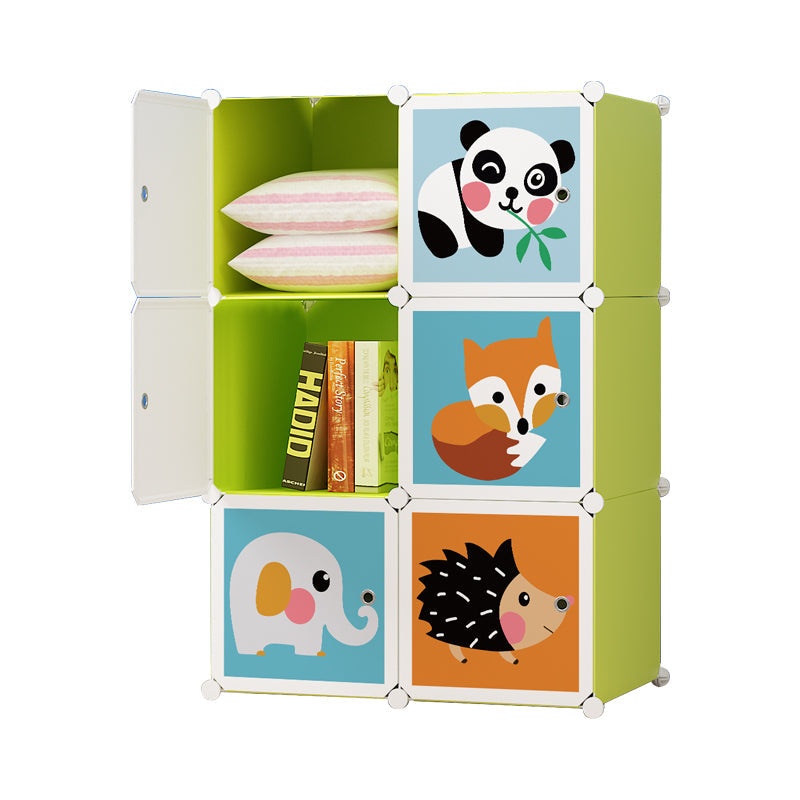
Dulap modular pentru copii, AT PERFORMANCE®, 6 rafturi, Design Jucăuș cu Animăluțe 🦊🐼🐘
Brand: At Performance
Dulap Modular cu 6 Rafuri – Design Jucăuș cu Animăluțe 🦊🐼🐘 Transformă organizarea într-o experiență plăcută și veselă cu acest dulap modular cu 6 rafturi , perfect pentru camera copiilor sau orice spațiu care are nevoie de un strop de culoare și funcționalitate! Cu un design atractiv și uși decorate cu animăluțe adorabile – arici, elefant, veveriță, urs panda, puișor și vulpiță – acest dulap aduce o notă de veselie și ordine în locuința ta. 🔹 Material rezistent – plastic durabil, impermeabil și ușor de curățat 🔹 Culoare vibrantă – verde proaspăt, ideal pentru un ambient plin de energie 🔹 Montaj rapid și modular – asamblare simplă, fără unelte speciale 🔹 Compartimentare practică – 6 rafturi pentru depozitare eficientă 🔹 Dimensiuni optime: 74 x 37 x 110 cm ✔ Design vesel și prietenos, perfect pentru copii 🐻🐤🦔 Acest dulap nu este doar un spațiu de depozitare, ci și o piesă de decor care stimulează imaginația celor mici . Ilustrațiile colorate cu animăluțe simpatice creează un mediu cald și prietenos, unde organizarea devine o activitate distractivă. 🎨 Animăluțele adorabile de pe dulap: ✅ Arici curios 🦔 ✅ Elefant prietenos 🐘 ✅ Veveriță jucăușă 🐿 ✅ Urs panda adorabil 🐼 ✅ Puișor vesel 🐤 ✅ Vulpiță isteață 🦊 ✔ Spațiu optimizat cu 6 compartimente încăpătoare 📦 Dulapul este conceput pentru a maximiza depozitarea , oferind 6 rafturi individuale pentru haine, jucării, cărți, accesorii sau încălțăminte. Ușile individuale protejează conținutul de praf și mențin un aspect ordonat. 📏 Dimensiuni totale: 74 x 37 x 110 cm 📚 Compartimente generoase pentru organizare eficientă ✔ Material rezistent și întreținere ușoară Fabricat din plastic durabil , acest dulap este rezistent la umezeală, praf și murdărie , asigurând o utilizare îndelungată. Se curăță extrem de simplu cu o lavetă umedă, ceea ce îl face ideal pentru spațiile frecvent utilizate, cum ar fi camerele copiilor . 🛡 Avantajele materialului: ✅ Durabil și stabil – perfect pentru utilizare zilnică ✅ Impermeabil – protejează conținutul de umezeală ✅ Întreținere simplă – curățare rapidă și fără efort ✔ Culoare energizantă – Verde proaspăt și vesel Dulapul vine într-o nuanță plăcută de verde , care adaugă luminozitate și un aer natural în orice încăpere. Această culoare este asociată cu prospețimea, echilibrul și creativitatea , fiind ideală pentru camere de copii sau spații de relaxare. ✔ Montaj rapid și flexibilitate maximă 🔧 Asamblare ușoară – se montează rapid, fără a fi necesare unelte speciale. 🔄 Configurație modulară – compartimentele pot fi aranjate în funcție de nevoile tale. ✔ Utilizare practică și versatilă ✅ Depozitare haine – garderoba copilului mereu organizată ✅ Jucării și cărți – soluția perfectă pentru păstrarea obiectelor preferate ✅ Încălțăminte și accesorii – ideal pentru hol sau dressing ✅ Materiale educaționale – păstrează ordinea în birou sau camera de studiu Acest dulap modular este practic, estetic și ușor de utilizat , fiind alegerea perfectă pentru un spațiu ordonat și plin de veselie! Comandă acum și adaugă un plus de culoare și funcționalitate locuinței tale! 🎀✨
Category: Furniture > Cabinets & Storage > Armoires & Wardrobes > Kids' Wardrobes